9-Borafluorene

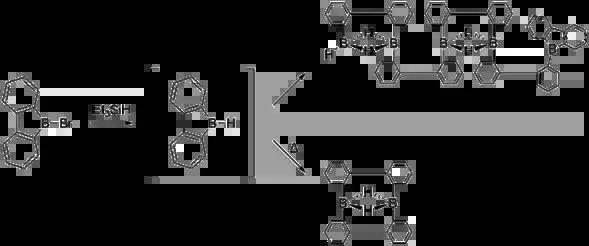
Oligomerization reactions of 9-H-9-borafluorene following its synthesis by treatment of 9-bromo-9-borafluorene by triethylsilane. The pentamer converts to the dimer under heating.

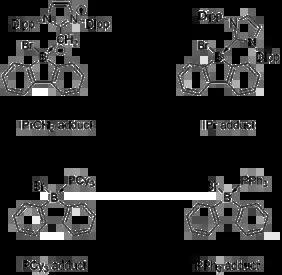
Adducts of 9-borafluorene which all fluoresce at λ=435 nm.

The presence of π-conjugation throughout the biphenyl unit and the empty p orbital of 9-borafluorenes leads to interesting properties such as fluorescence. For example, IPr ((HCNDipp)C:), IPrCH ((HCNDipp)C=CH), PCy, and PPh monoadducts of 9-bromo-9-borafluorene displayed blue emission peaks at λ=435 nm, suggesting that the fluorescence arises from the 9-borafluorene scaffold and that the identity of the Lewis base coordinating the boron center does not alter the fluorescent properties.